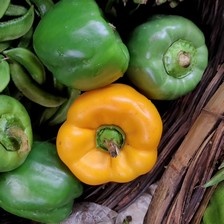
Label: capsicum